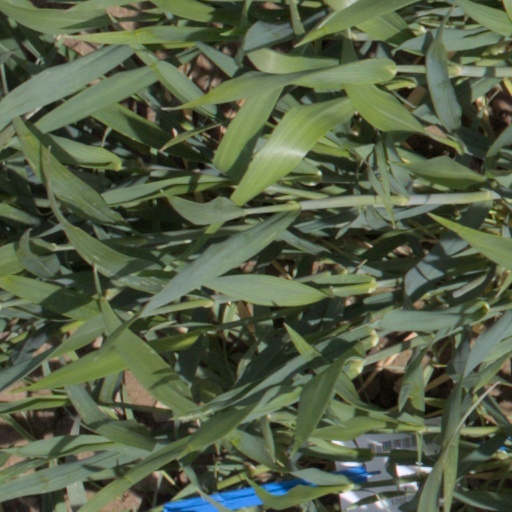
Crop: wheat